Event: Typhoon Ruby
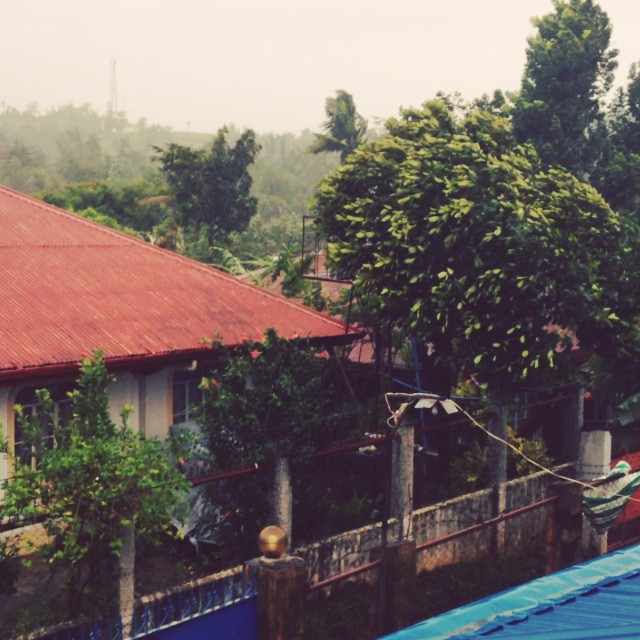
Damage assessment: no_damage